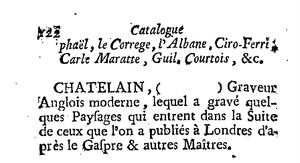
Chatelain, dit aussi J. B. Chatelain ou John Baptist Chatelain, est un peintre, dessinateur et graveur anglais, actif à Londres durant les années 1735-1750, et mort dans cette ville en mai 1758. Il travailla en société avec entre autres François Vivarès et fut l'un des tout premiers Anglais à produire des paysages gravés provenant de ses dessins originaux, faisant de lui un véritable « peintre-graveur » au sens d'Adam von Bartsch.